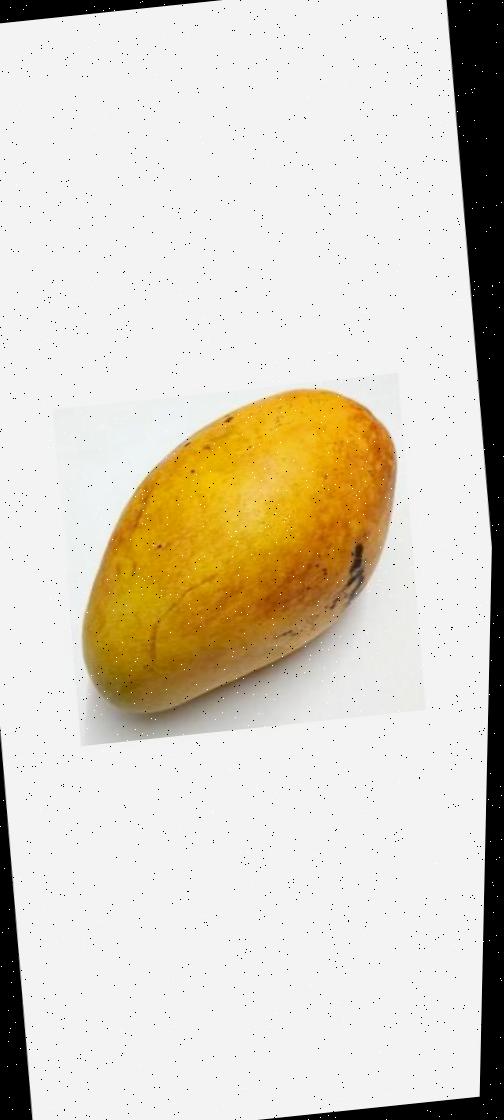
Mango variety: Bari-11